Babusar Pass

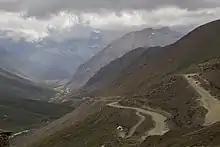
View from Babusar Top

The Kaghan Valley, with its summers from May to September, typically experiences a maximum temperature of 11°C (52°F) in May, with a minimum temperature of 3°C (37°F). From mid-July until the end of September, the road north of Naran remains accessible all the way to the Babusar Pass. However, movement is limited during the monsoon and winter seasons. The Kaghan area is well connected by road to Islamabad and Peshawar.